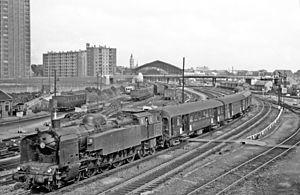
Train quittant la gare de Lille et tracté par une locomotive à vapeur 242.TA class 4-8-4T. À droite du convoi on aperçoit la moitié d'un immeuble assez haut appelé ""Cité Administrative"". À gauche et non visible le territoire de Fives-Lille."
Les 242 AT 1 à 120 sont des locomotives à vapeur du type Northern. Ces locomotives-tender furent construites pour la Compagnie du chemin de fer Paris-Lyon-Méditerranée de 1926 à 1929 par :
Il s'agit des locomotives acquises par les anciennes compagnies et réformées avant la création de la SNCF le 1ᵉʳ janvier 1938.